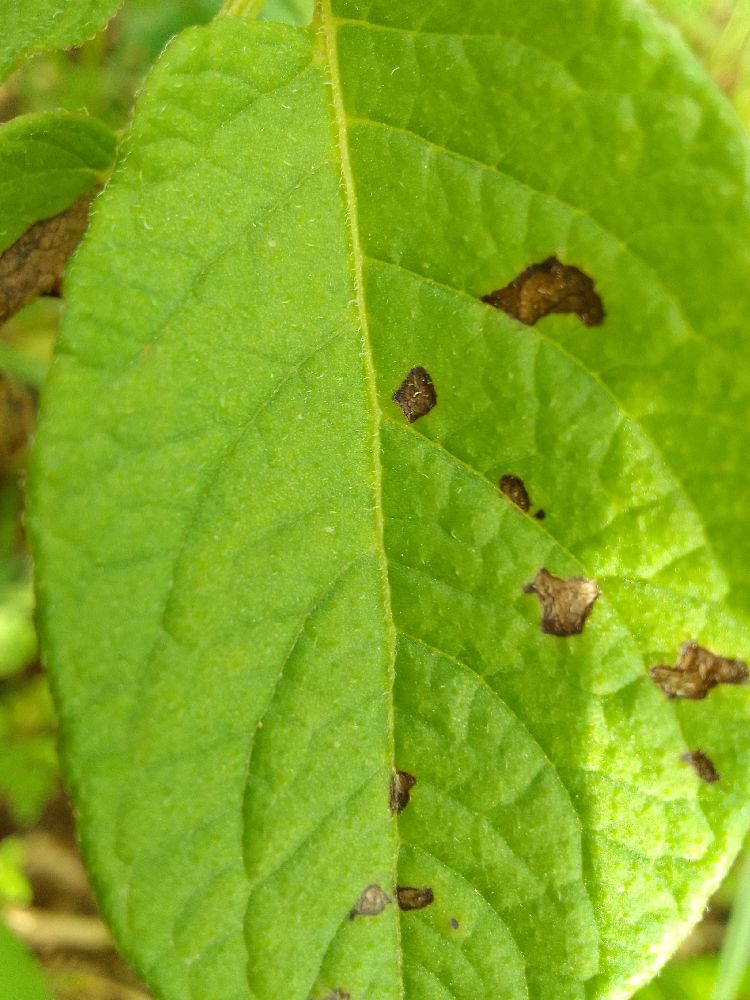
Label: Early blight